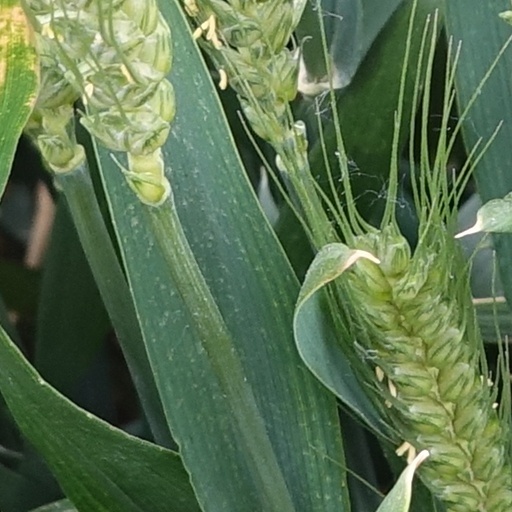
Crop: wheat